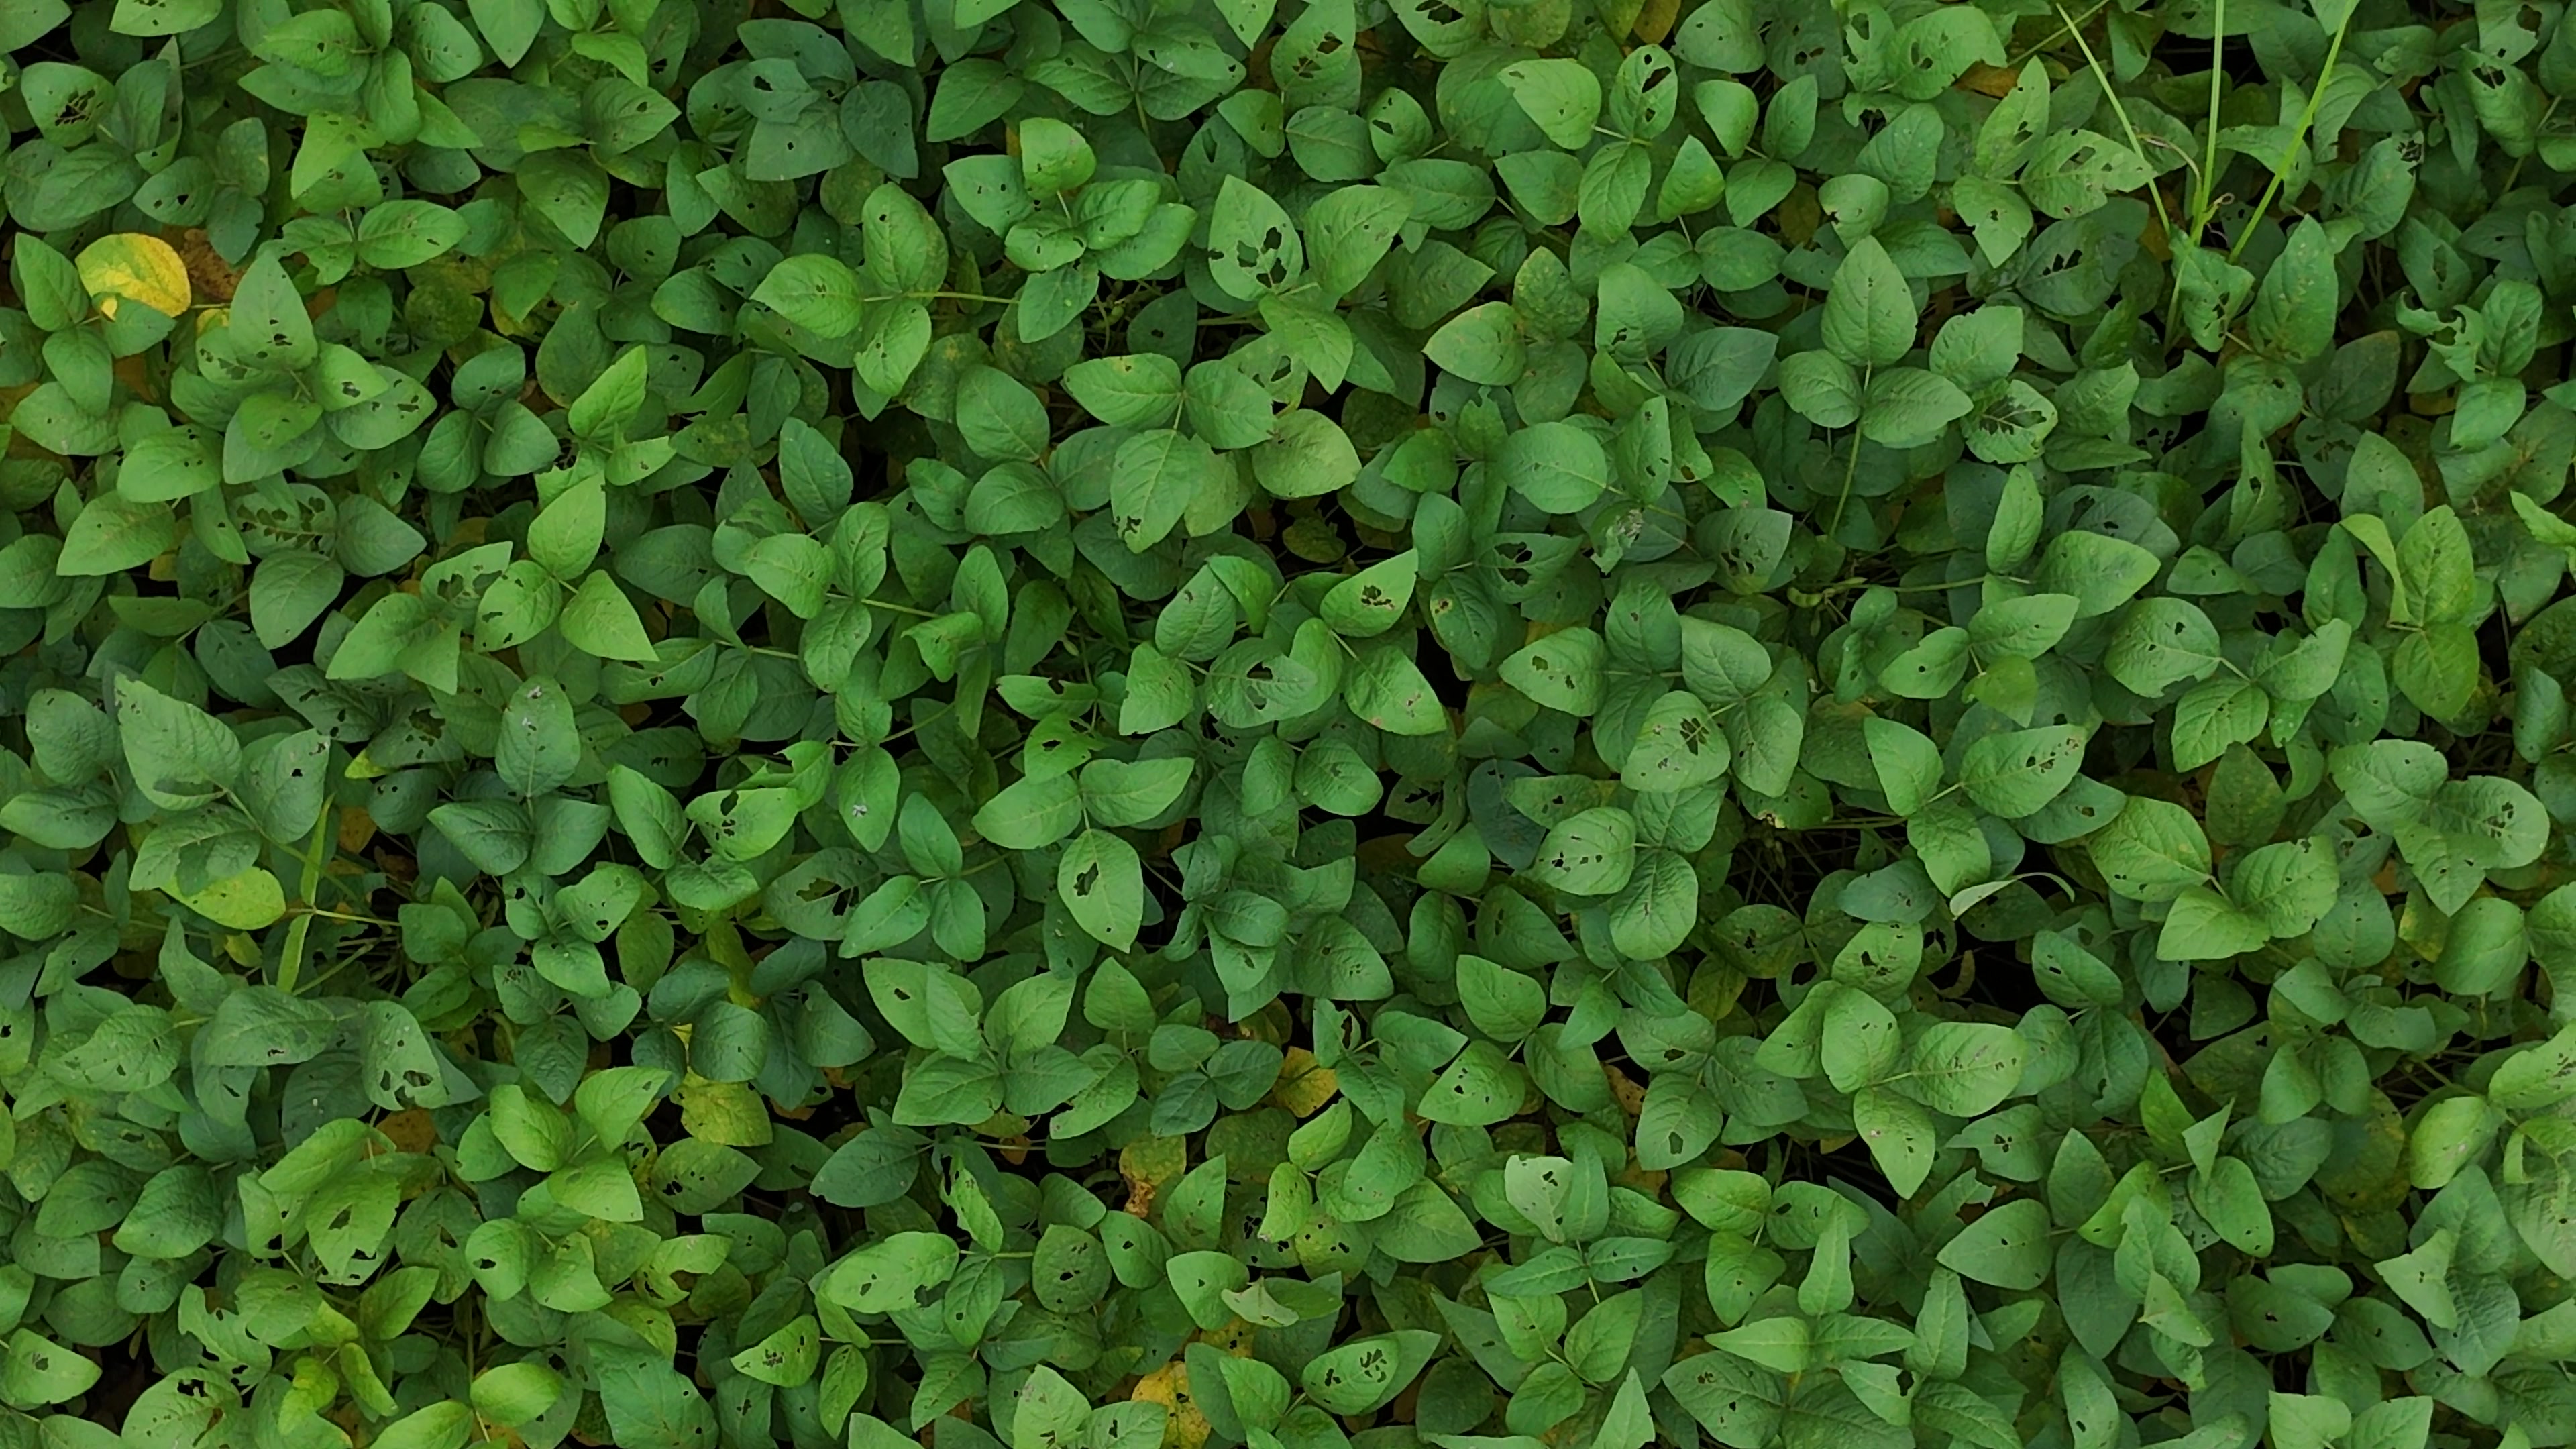
Label: Mosaic